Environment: real
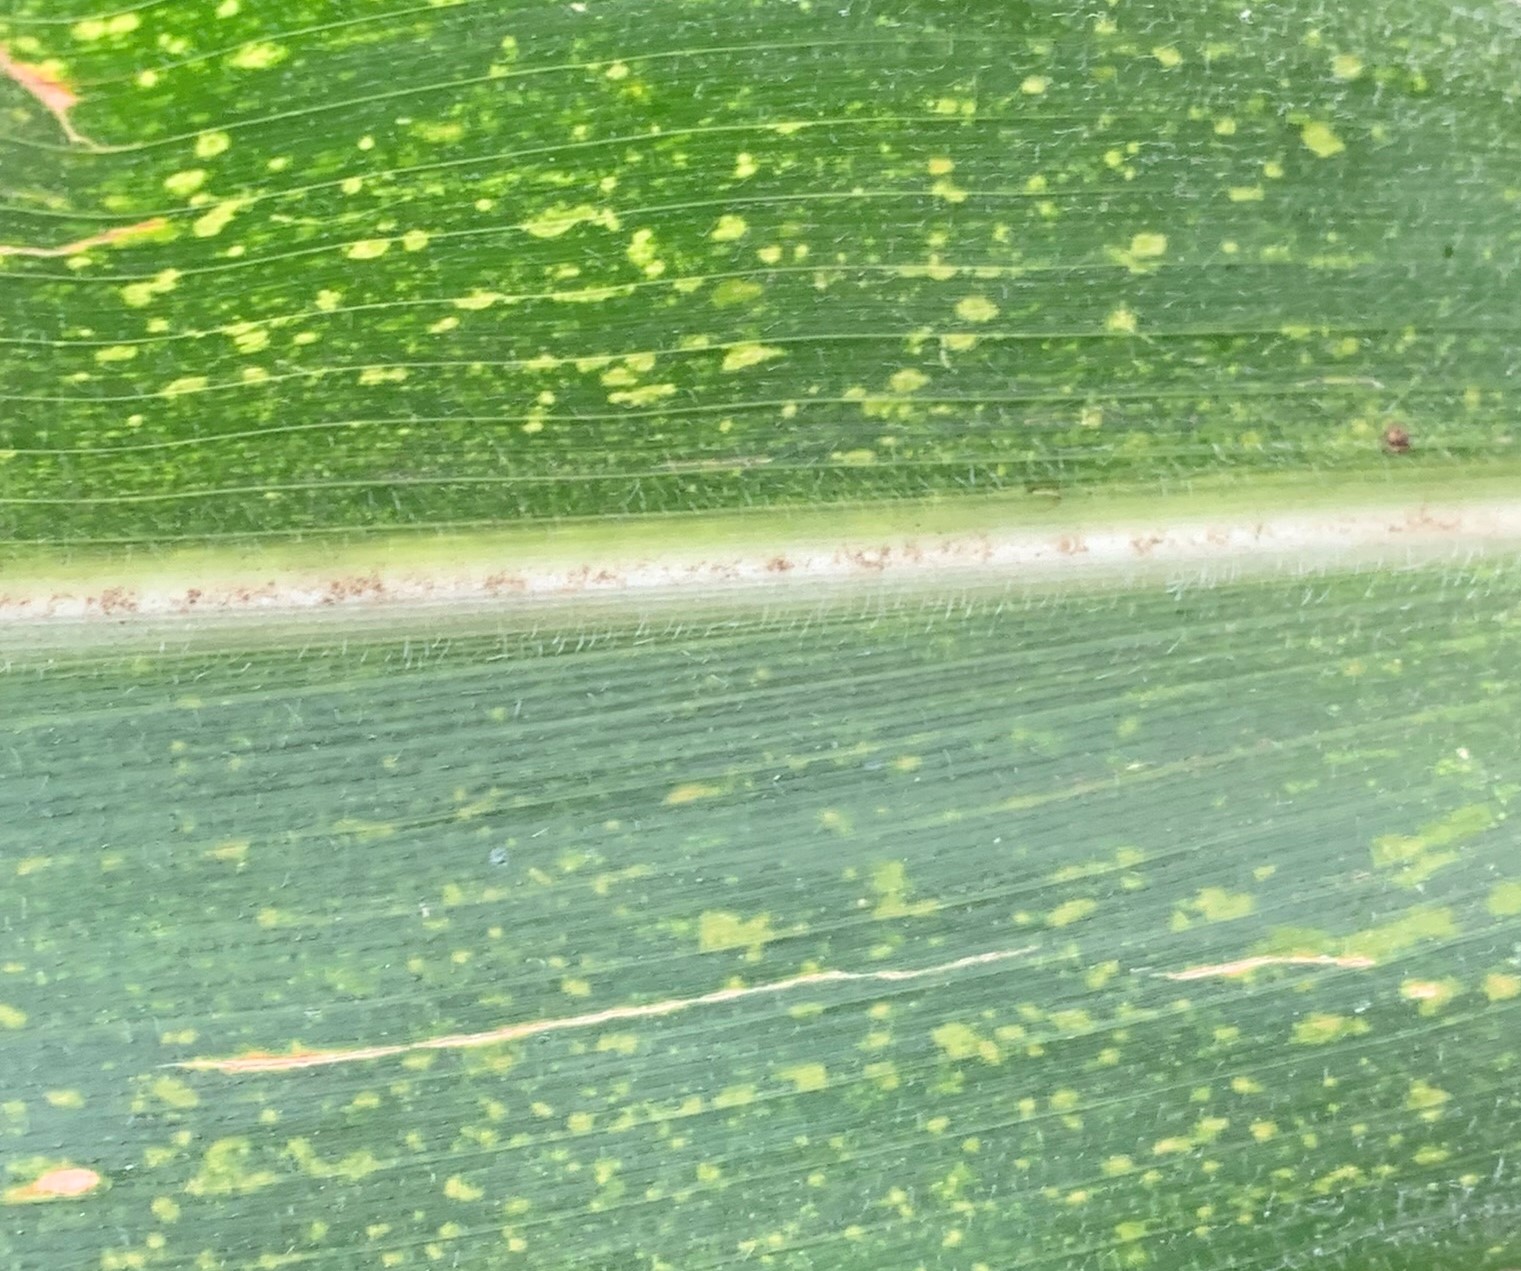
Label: lethal_necrosis